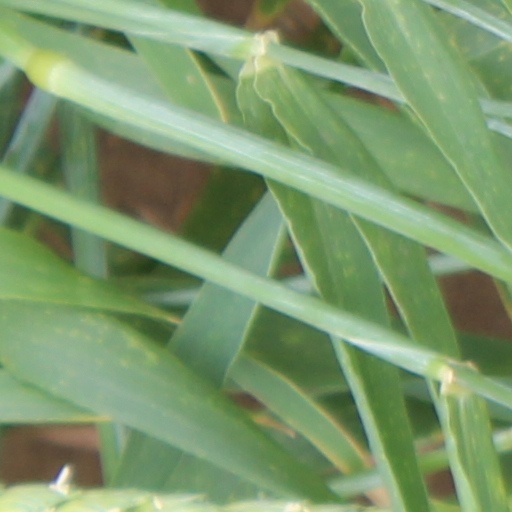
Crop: wheat